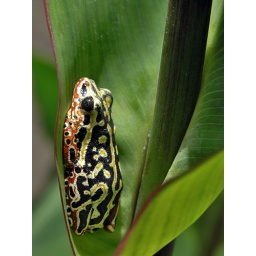
Congo tree frog hiding in the base of a leaf